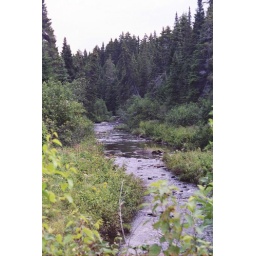
river under the bridge